Nina Persson

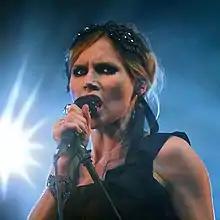
Nina Persson at Stockholm Pride-festival, July 2009.

Nina Elisabet Persson (born 6 September 1974) is the lead singer and lyricist for the Swedish rock band The Cardigans. She also has worked as a solo artist, releasing two albums as A Camp and one under her own name, and has appeared as a guest artist with several other acts.